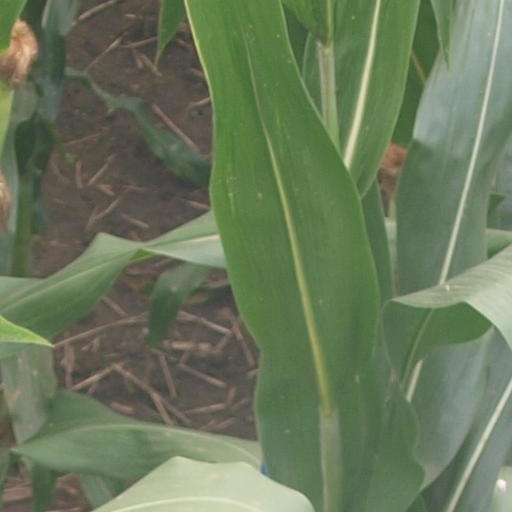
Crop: maize; corn